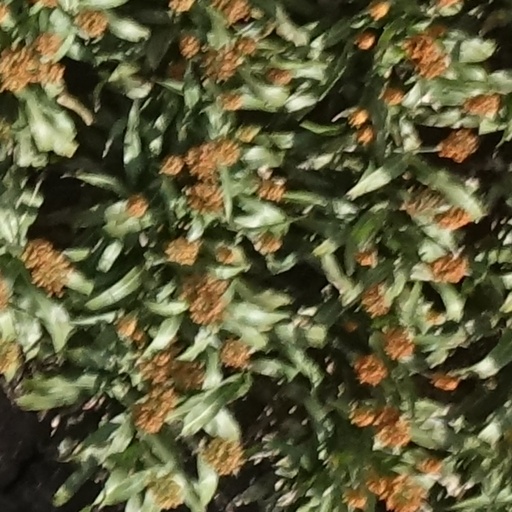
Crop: sorghum